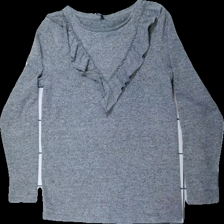
View: front
Type: Top
Category: Ladies
Brand: Free Quent
Colors: Grey
Material: 75% visc, 20% poly, 5% elas
Cut: Regular, C-collar
Size: XS
Season: All
Price range: <50
Recommended usage: Export
Description: Grey top from FreeQuent, size XS. Poor condition.